Mangi Meli

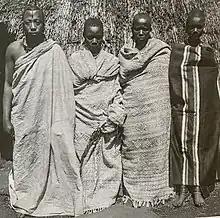
Mangi Meli and his wives, his youngest wife Masinde is on the right c.1898 in Moshi

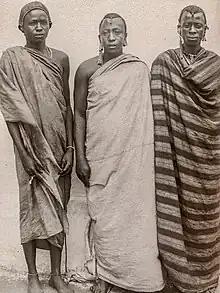
Mangi Meli and his Njama 1890s at the German Moshi Boma

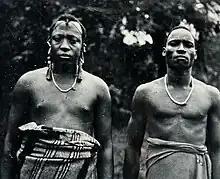
Meli and Kibanga 1890s

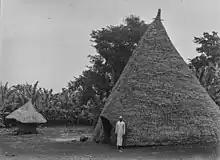
Meli's Chagga House

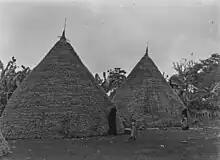
Meli's Boma

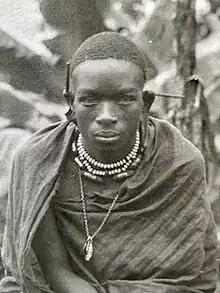
Mangi Marealle of Marangu c.1890s

Meli was subjected to Mangi Marealle of Marangu's deft provocations and subsequent attempts to discredit him from the start of his reign. Marealle, the less well-known younger man, had previously regarded Mangi Rindi as old, venerable, and famous; however, with Meli's arrival, the age relation was reversed. Marealle was older than Meli and was still, despite his interactions with the Europeans, the insignificant ruler of an insignificant kingdom. Marealle had been a pain in Rindi's side, but he had responded to his ruses with deft countermoves conceived with all his mature diplomatic skill. Meli found such chess playing to be tedious. He exuded enthusiasm and confidence. He detested Marealle and his feeble realm and seemed to adore danger.